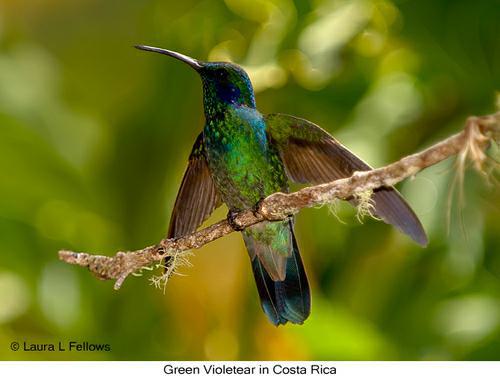
A photo of a green violetear